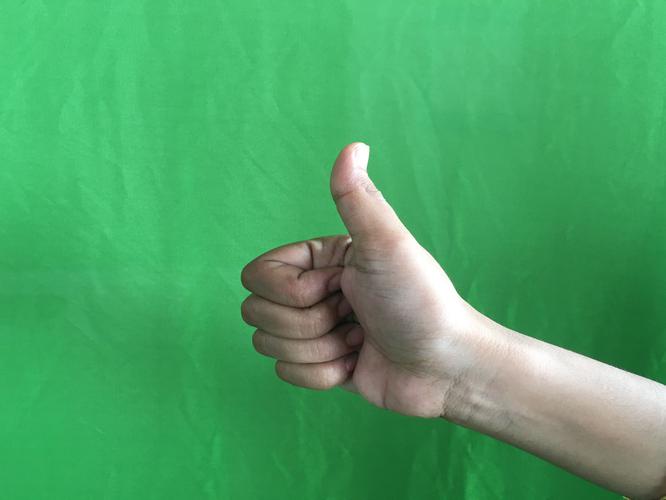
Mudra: Sikharam
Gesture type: single_hand